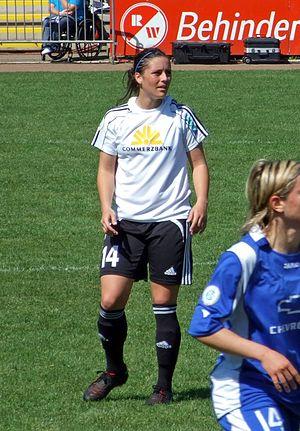
Alexandra Blaire Krieger, plus connue comme Ali Krieger, née le 28 juillet 1984 à Alexandria, est une joueuse américaine de football évoluant au poste de milieu de terrain défensif ou de défenseuse. Elle joue actuellement pour l'équipe d'Orlando Pride dans la National Women's Soccer League. Elle est membre de l'Équipe des États-Unis de football féminin.